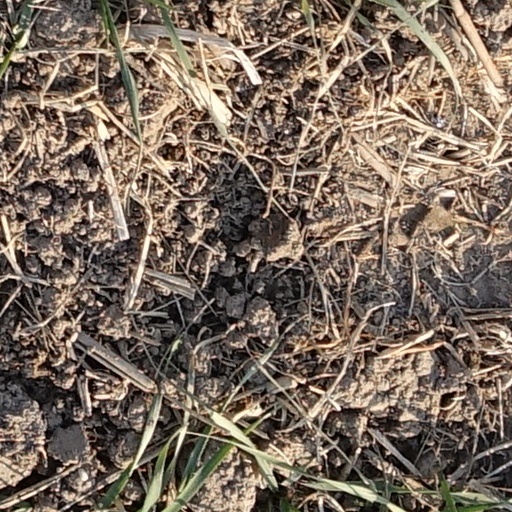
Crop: wheat